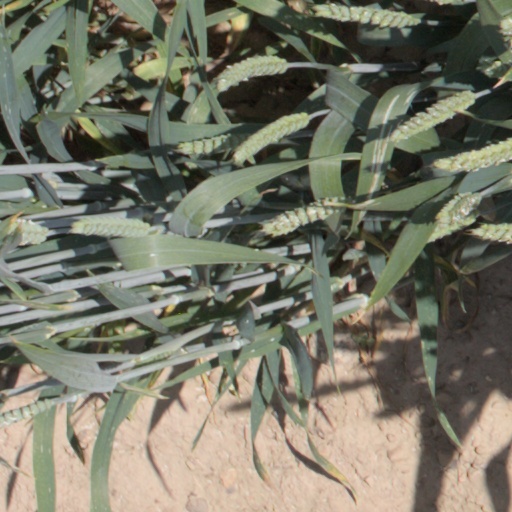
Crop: wheat